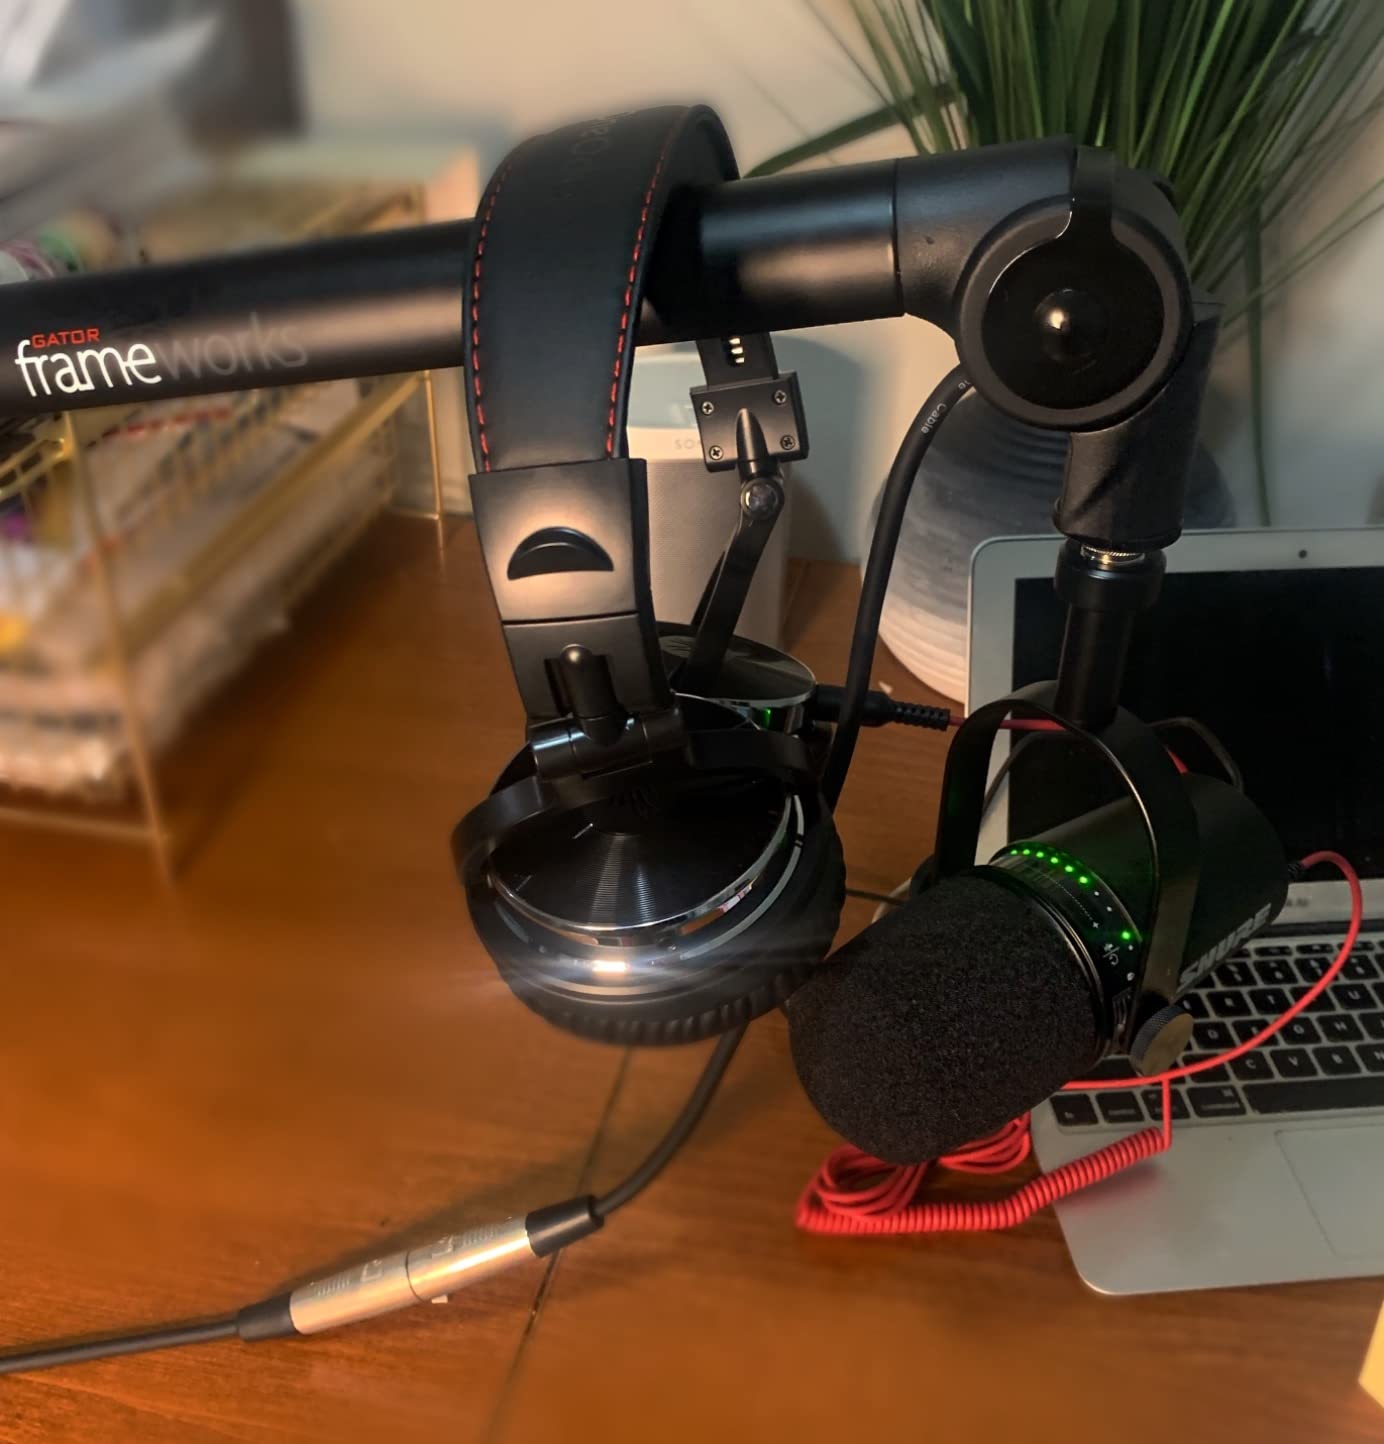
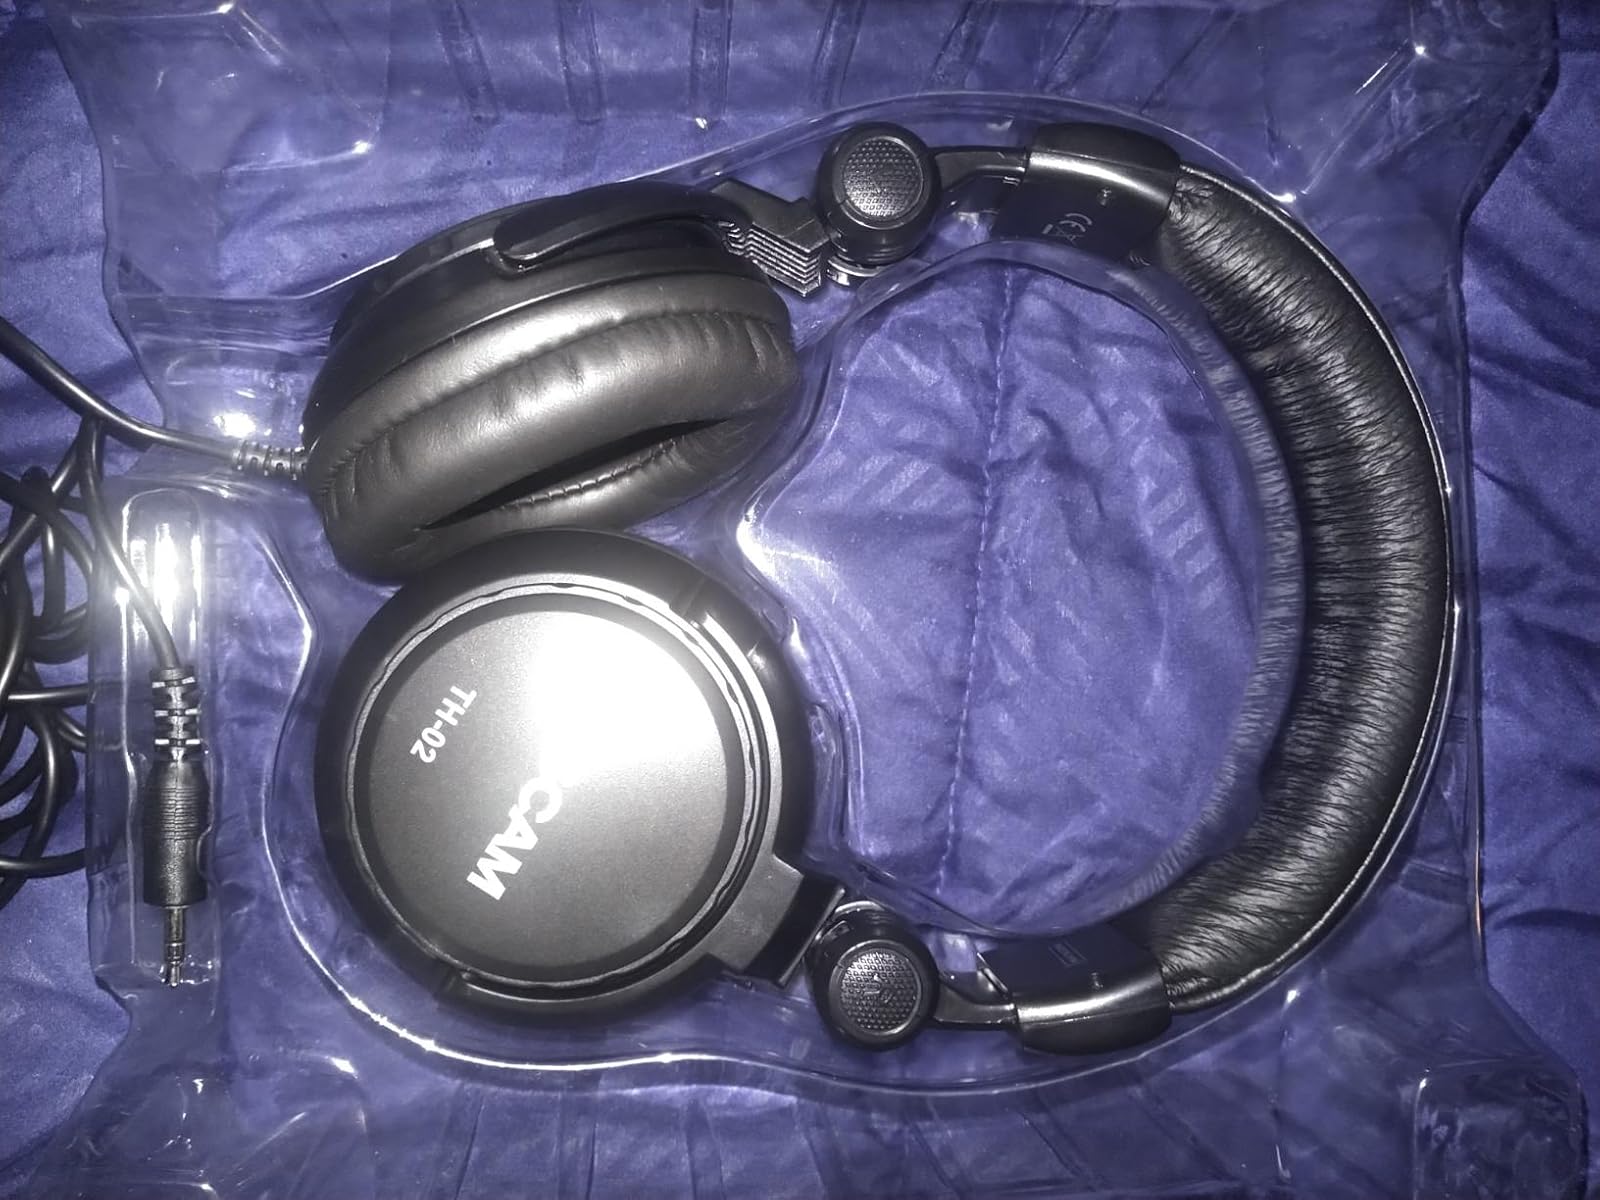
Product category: headphones
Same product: no